Jason Culina

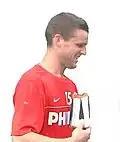
Culina at a training session with PSV.

Culina began his career with Sydney United under his father, Branko Culina, before moving to Ajax, where he struggled in the reserves. Only after moving to Twente did Culina begin to shine at the top level in club football. This was proved by his moving to another top Dutch club, PSV. While originally an attack-minded midfielder with Twente, at PSV Culina played more in a disciplined defensive role for the club with immediate success. In his final year at PSV, Culina was mainly deployed at right-back with further success, attributing to Culina's versatility and utility value.